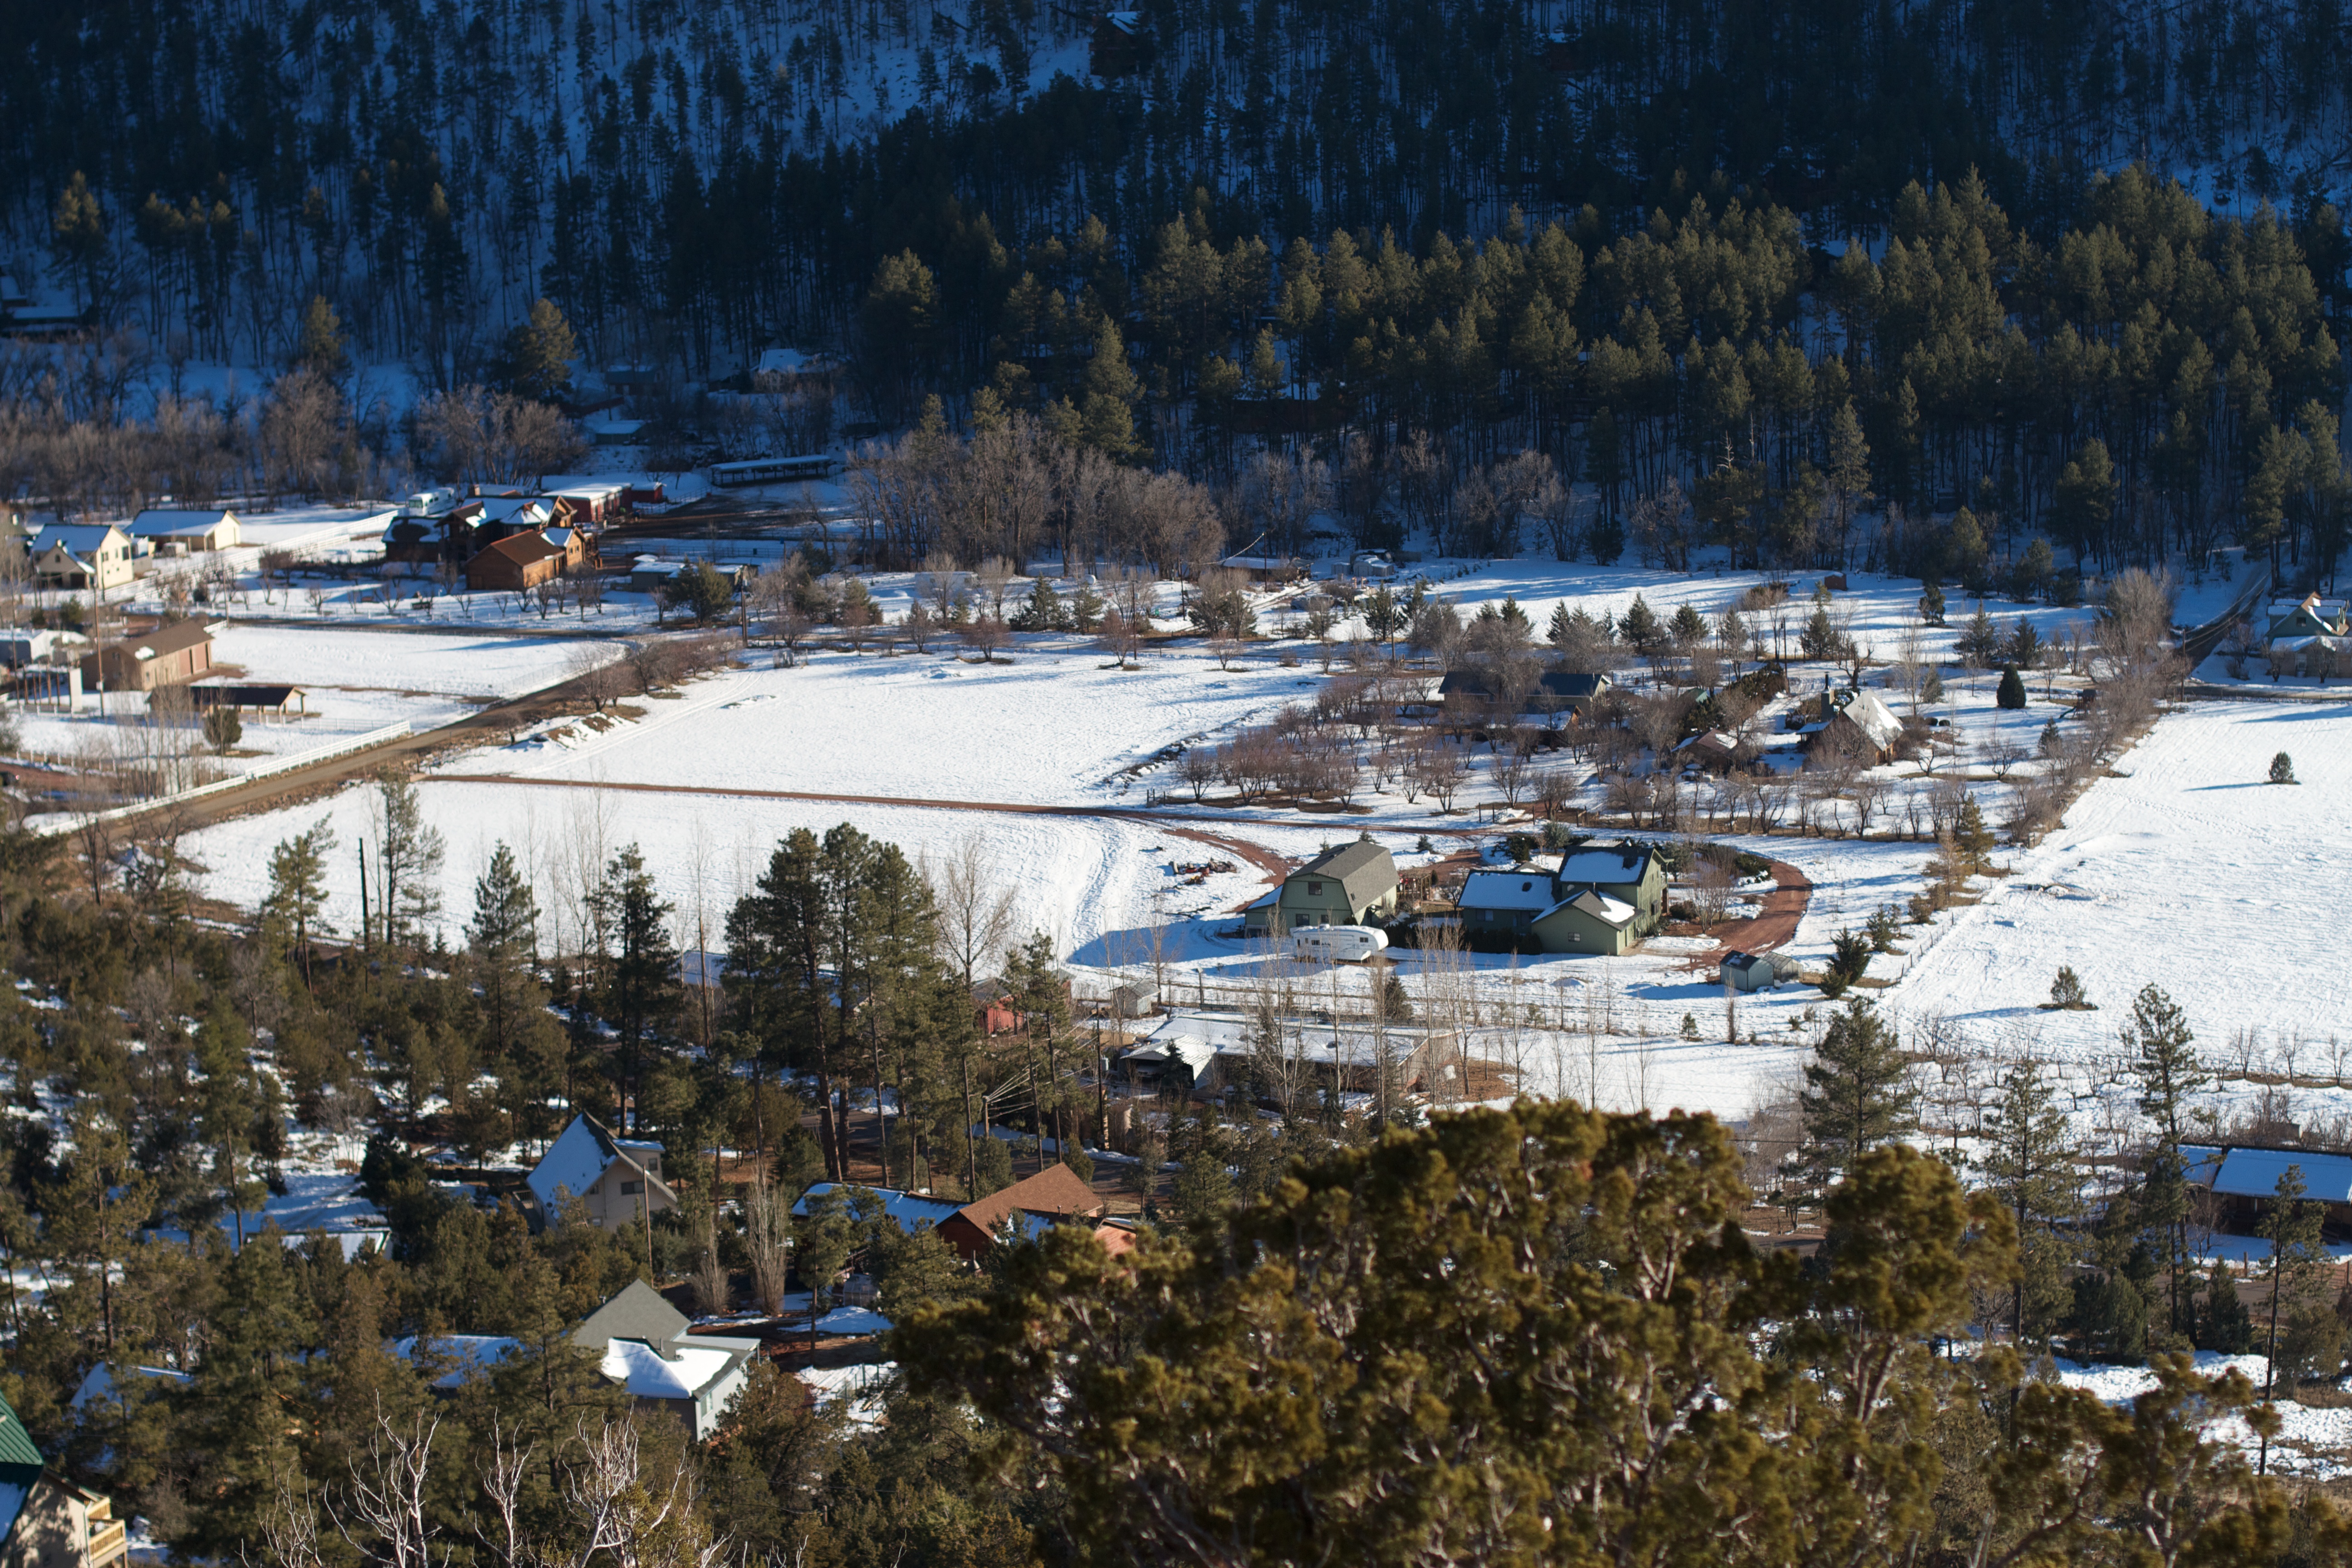
snow, winter, weather, season, winter sport, resort, piste, aerial photography, geological phenomenon